Silent Night, Deadly Night 4: Initiation

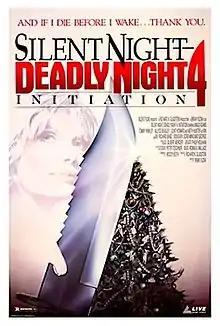
Promotional release poster

Silent Night, Deadly Night 4: Initiation is a 1990 American supernatural horror film directed by Brian Yuzna, written by Yuzna, Woody Keith, and Arthur Gorson, and starring Maud Adams, Tommy Hinkley, Allyce Beasley, Clint Howard and Neith Hunter. It focuses on a Los Angeles newspaper reporter who, while investigating the unexplained death of a woman, becomes entangled with a coven of Lilith-worshipping witches who are preparing her for a ritual on Christmas Eve. The fourth installment in the "Silent Night, Deadly Night" film series, it bears no resemblance to the previous , as it drops the storyline of the Billy Chapman and Ricky Caldwell characters entirely (despite featuring a killer named Ricky).